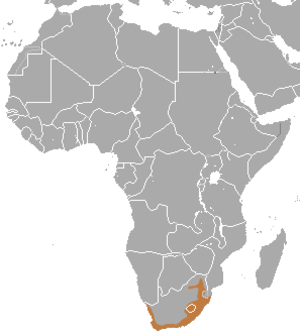
La Musaraigne des forêts d'Afrique du Sud ou Musaraigne-souris d'Afrique du Sud est une espèce de musaraignes de la famille des Soricidae. Elle se trouve au Lesotho, en Afrique du Sud et au Swaziland. Ses habitats naturels sont la forêt tempérée, la savane sèche, la fruticée de type méditerranéen et la prairie tempérée. Cet animal partage le nom de « musaraigne des forêts » avec d'autres espèces non seulement du genre Myosorex mais aussi du genre Sylvisorex.